Páez language

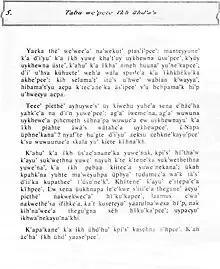
Nasa yuwe tale

Loukotka (1968) lists the following basic vocabulary items for Paez, Nasayuwä, Okoshkokyéwa, Paniquita, and Panzaleo.